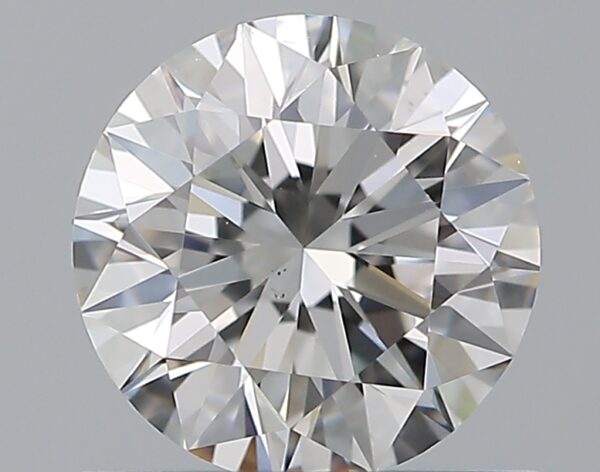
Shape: round
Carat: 0.8
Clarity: VS2
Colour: G
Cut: EX
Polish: EX
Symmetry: EX
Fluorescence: N
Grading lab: GIA
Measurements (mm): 5.91 x 5.95 x 3.7